Scott Holman (baseball)

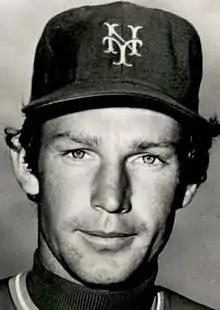

Randy Scott Holman (born September 18, 1958) is a former Major League Baseball pitcher. He pitched for the New York Mets in the 1980, 1982, and 1983 baseball seasons.